Nyamuragira

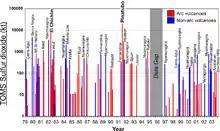
Sulfur dioxide emissions by volcanoes, 1979-2003.

Nyamuragira volcano is responsible for a large portion of the sulfur dioxide released into the atmosphere by volcanoes.